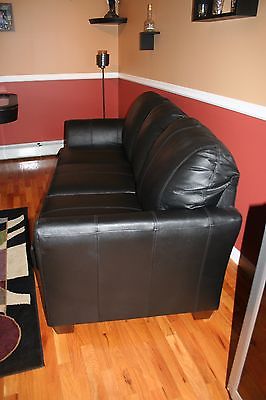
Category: sofa